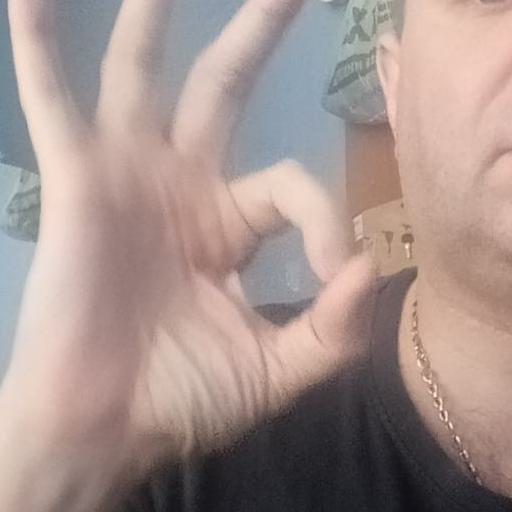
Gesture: ok